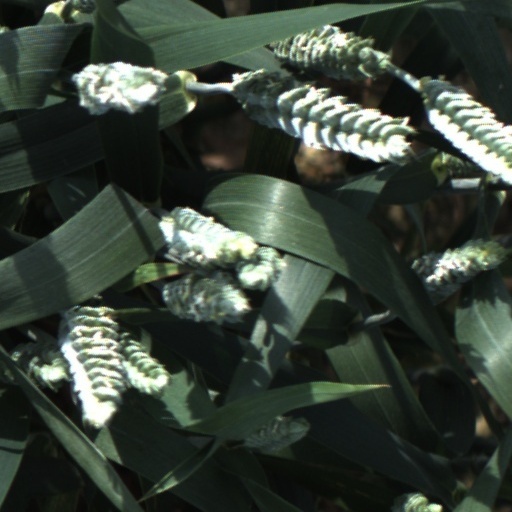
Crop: wheat